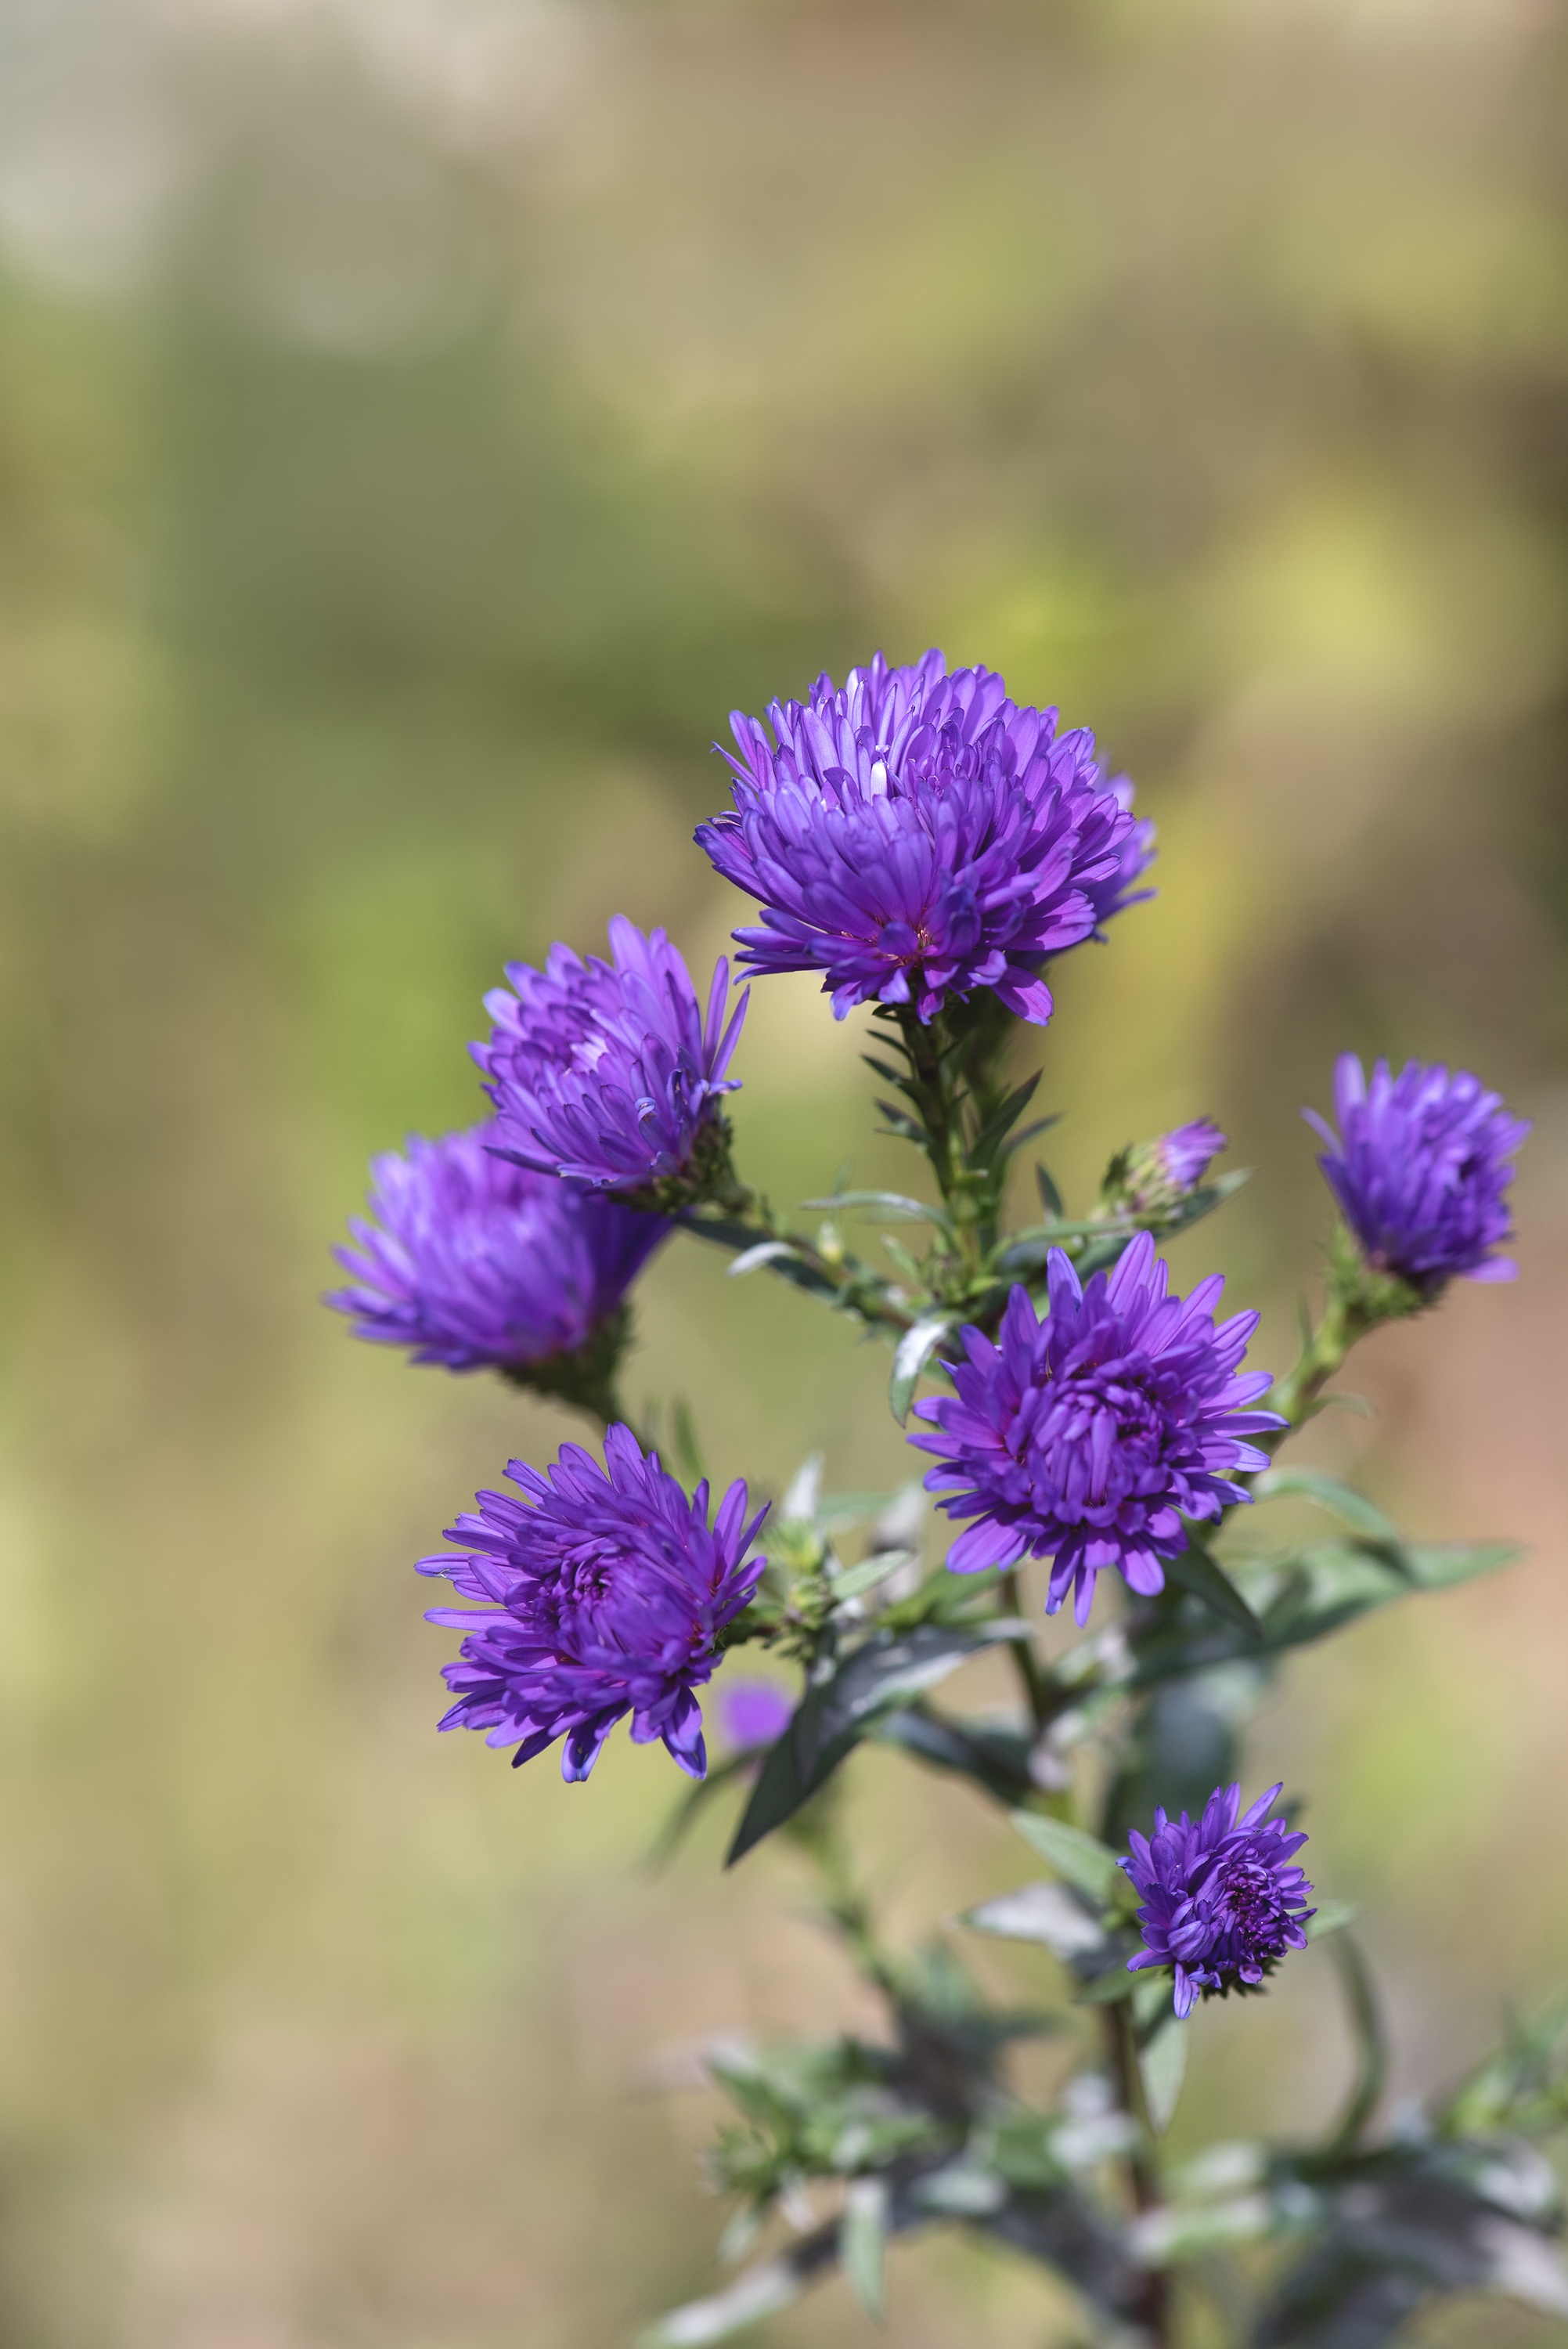
nature, blossom, plant, meadow, flower, petal, food, herb, produce, vegetable, autumn, botany, blue, garden, close, flora, wildflower, flowers, flower garden, macro photography, ornamental plant, asters, herbstastern, fall asters, in the garden, blue flowers, symphyotrichum, flowering plant, land plant